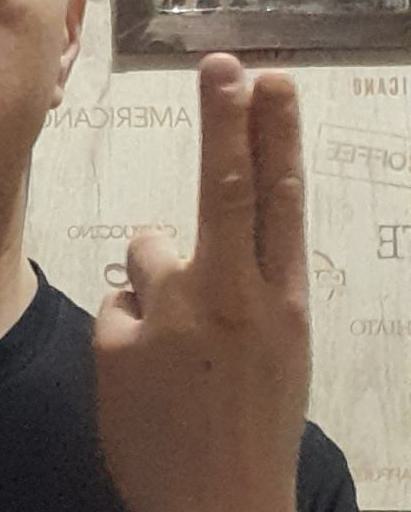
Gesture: two_up_inverted